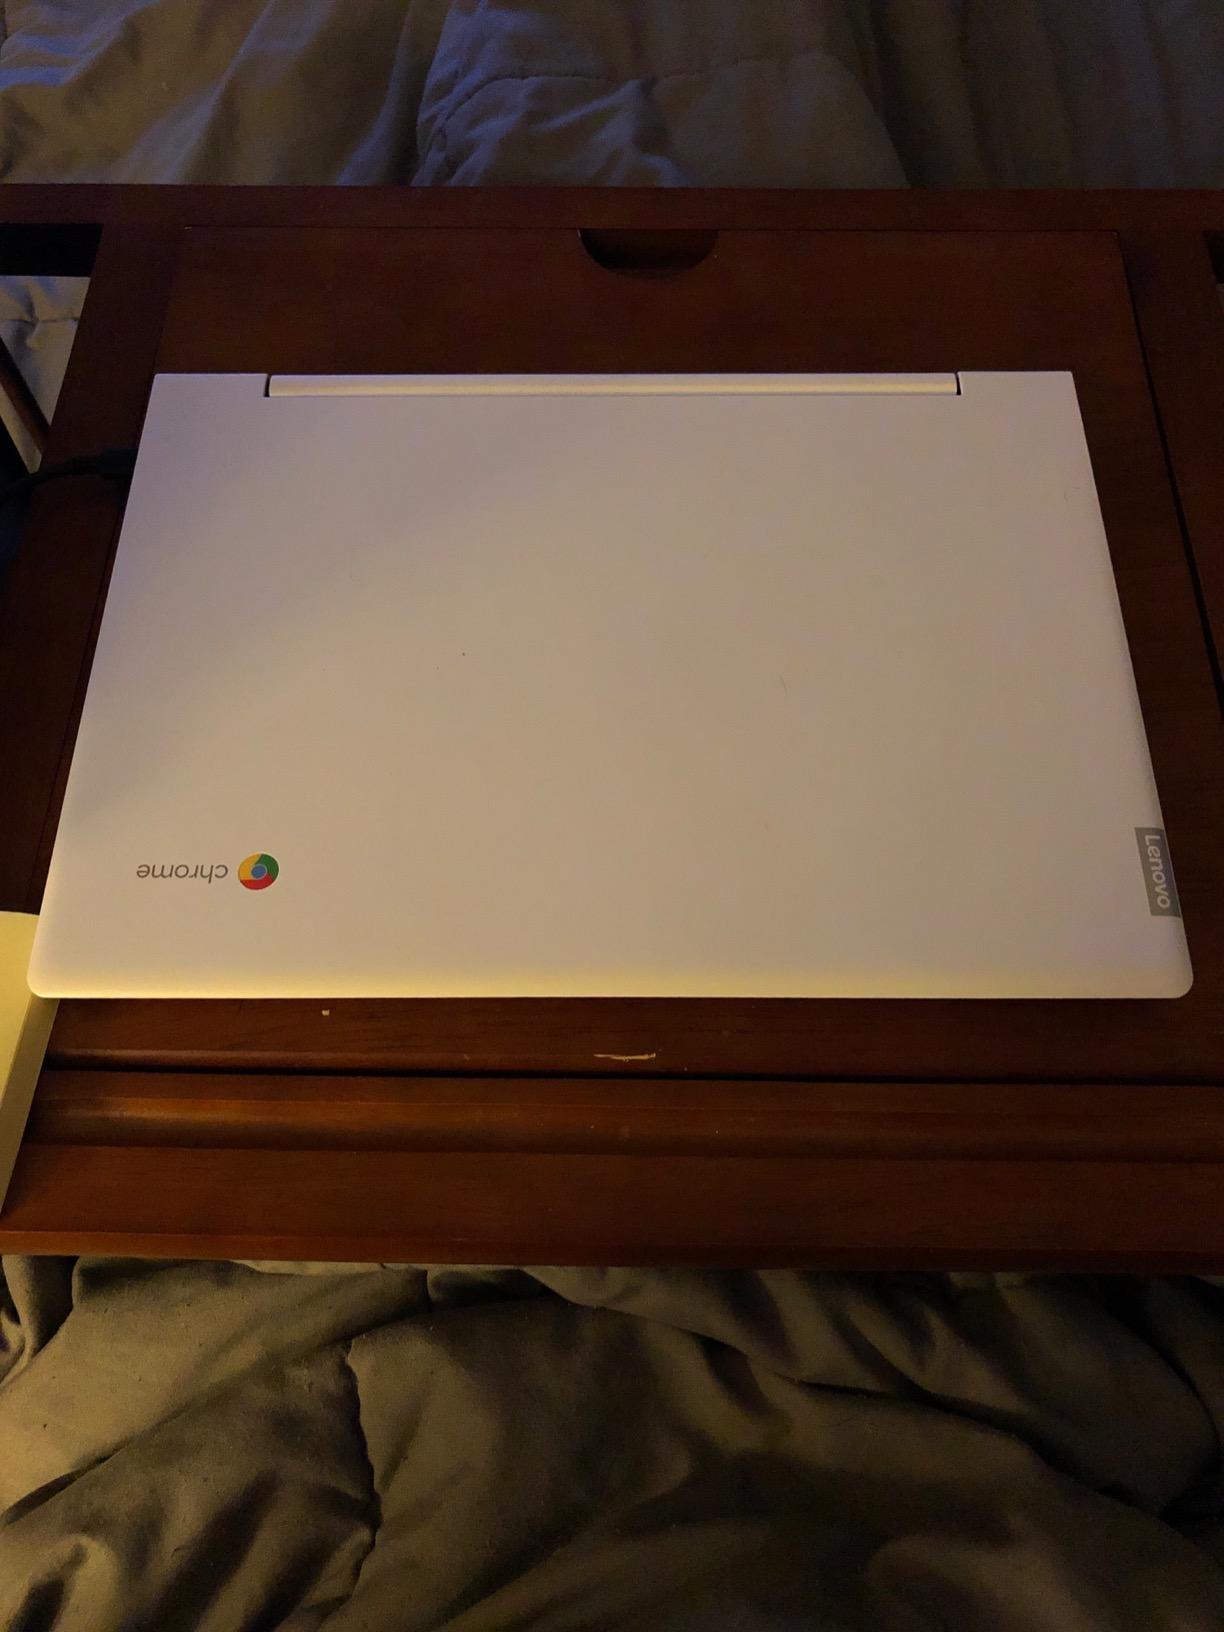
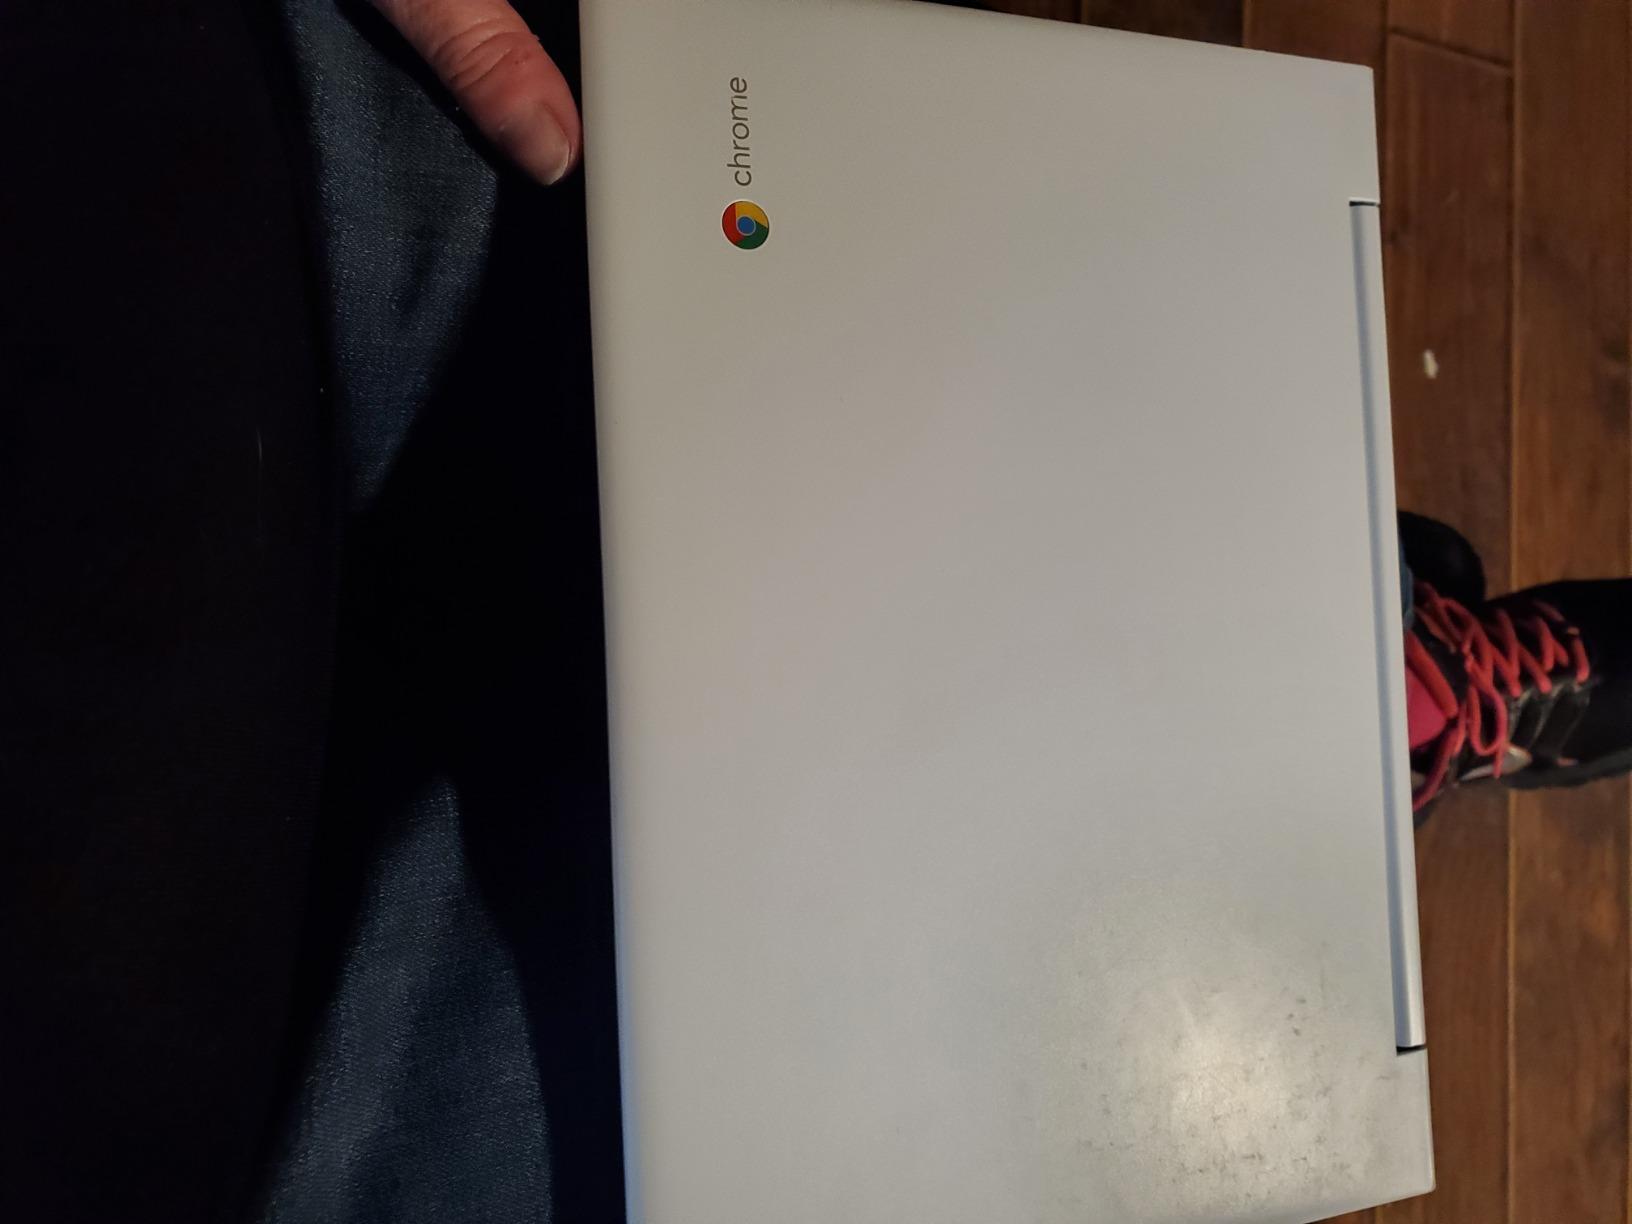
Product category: laptop
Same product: yes